Yo... el aventurero

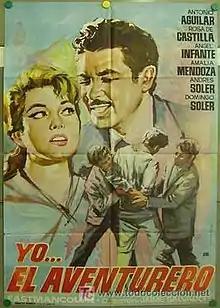

Yo... el aventurero is a 1959 Mexican ranchera-comedy film directed by Jaime Salvador and starring Antonio Aguilar, Rosa de Castilla, Ángel Infante, Amalia Mendoza, Andrés Soler, and Domingo Soler. The film was shot in Mexiscope, a lens similar to CinemaScope, and it one of the rare color films of the late 1950s.